Wojnicz

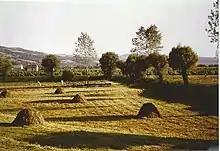
Wojnicz – the Dunajec Floodplain

After the war, it became a backwater throughout the duration of the Polish People's Republic. Wojnicz remained in the Kraków Voivodeship until 1975 when it passed to the newly formed Tarnów Voivodeship until 1999. It did not recover its Town rights until January 1, 2007.